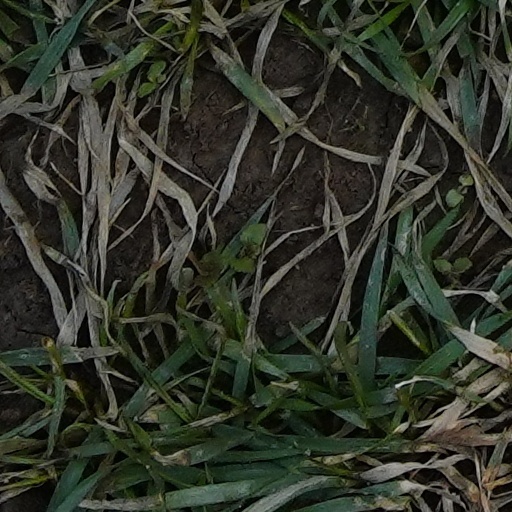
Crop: wheat